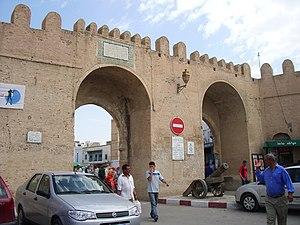
Les remparts de Kairouan sont un monument historique tunisien entourant la médina de Kairouan.